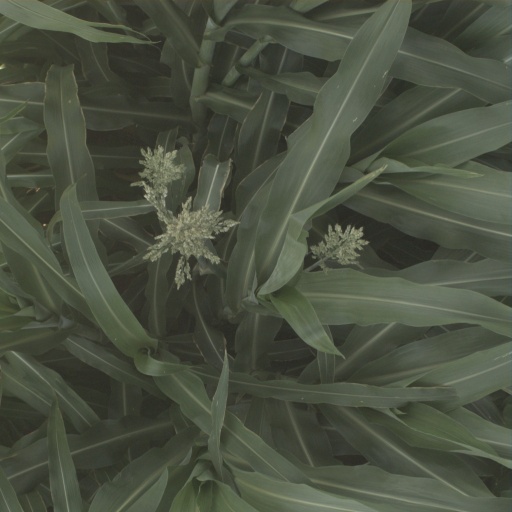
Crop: sorghum